Edward Matthews (author)

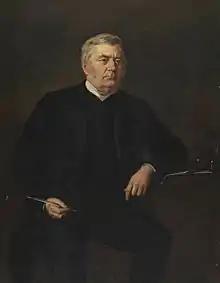
Rev. Edward Matthews

Influenced by the ministry of David Morris, Matthews began to preach at Hirwaun in Wales in 1830, having worked there from 1827. Matthews moved back to Glamorgan in 1833 and was ordained in 1841 at Llangeitho's Association. He was a student at Trevecka in 1843 and became minister in 1849 at Pontypridd's Penuel chapel. He moved to Ewenni Isaf in 1852 and later Cardiff in 1864. From 1876 to 1883 he lived at Bonvilston but returned to Bridgend before his death in 1892.